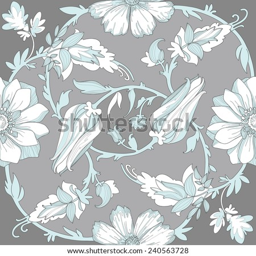
illustration of a beautiful elegant floral pattern colors with a high degree of detail .